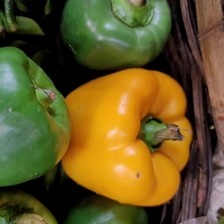
Label: capsicum